Keriya River

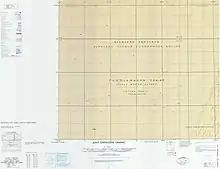
Map including a section of the Keriya River in the Taklamakan Desert (DMA, 1974)

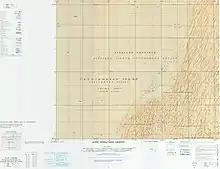
Map including a section of the Keriya River (labeled as K'o-li-ya Ho) in the Taklamakan Desert (DMA, 1974)

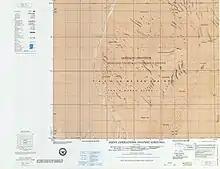
Map including a section of the Keriya River (labeled as K'o-li-ya Ho) in the Taklamakan Desert (ATC, 1970)

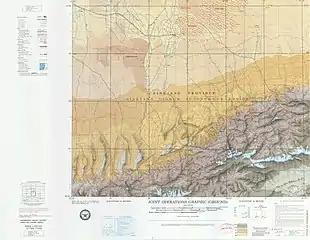
Map including a section of the Keriya River (labeled as K'o-li-ya Ho (Keryia Daryo)) in the Taklamakan Desert (ATC, 1971)

Situated in an extremely arid region, the river is heavily dependent on glacier meltwater, which provides about 71% of its flow. Some 20% comes from groundwater seepage, and only 9% comes from direct precipitation. Historical accounts suggest that the river may have reached the Tarim as recently as 200 B.C, when the climate in the area was wetter and much less water was being used by human activities.